Görlitz

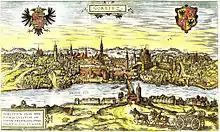
Görlitz in the 16th century

Slavs migrated into the area during the Early Middle Ages. The nearby Landeskrone mountain, as "Businc", is considered the main stronghold of the Bieżuńczanie tribe and "Gorelic" is said to mean a small village. Other references state the origin of the name Görlitz is the Slavic word for 'burned land', referring to the technique used to clear land for settlement. Polish "Zgorzelec" and Czech "Zhořelec" have the same derivation.